Nicolas Viel

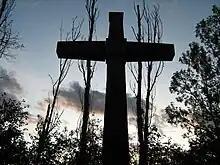
Cross in honour of Nicolas Viel and Ahuntsic (Missionary) at Parc de l'Île-de-la-Visitation

Among the first missionaries sent by France to its colony, Viel traveled to Huron territory, arriving there with fellow Recollect Father Joseph Le Caron in 1623. He was studying the language and collecting material to add to Le Caron's dictionary.